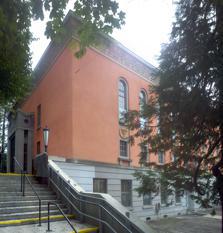
Building: Israelitische Religionsgesellschaft Zürich
Country: Switzerland
Year built: 1924
Orthodox community in Zurich Switzerland Israelitische Religionsgesellschaft Zürich Total population 350 members Regions with significant populations Zürich , Switzerland Religions Hareidi Orthodox Judaism Languages Standard German (formal speeches and announcements), Swiss German (vernacular) IRGZ Synagogue The synagogue in 2019 Religion Affiliation Orthodox Judaism Rite Hareidi Nusach Ashkenaz Ecclesiastical or organisational status Synagogue Ownership Israelitische Religionsgesellschaft Zürich (IRGZ) Status Active Location Location Freigutstrasse 37, Zürich Country Switzerland Location of the synagogue in the Canton of Zürich Geographic coordinates 47°22′08″N 8°31′48″E / 47.36889°N 8.53000°E / 47.36889; 8.53000 Architecture Architect(s) Walter Henauer Ernst Witschi Type Synagogue architecture Style Art Deco Date established 1895 (as a congregation) Groundbreaking 1923 Completed 1924 Materials Brick Israelitische Religionsgesellschaft Zürich (literally: Israelite Religious Society Zürich; Hebrew : עדת ישורון ציריך ; commonly shortened to IRGZ ), is one of two Hareidi Orthodox Jewish communities, located in Zürich , Switzerland. Description The community has approximately 350 members, and it has been a member of the Schweizerische Israelitische Gemeindebund (SIG, literally Swiss Federation of Israelite Communities) since 1918. The community was founded in 1895 as an unofficial organization, and at its inception it was part of the Israelitische Cultusgemeinde Zürich , or ICZ. Three years later, it separated from the ICZ due to disagreements over the level of religiosity. Already in 1890, Josua Goldschmidt, Josef Ettlinger and Isidor Kohn started their own minyan in Zürich. Because of their strictly Orthodox worldview, they no longer wanted to participate in the ICZ. Lepold Weill gave them a room to use in his residence, which they used to start the new community. The community is committed to the values of neo-Orthodoxy as established by Rabbi Samson Rafael Hirsch in the 19th century. It is the only German-speaking community with this ideology that has existed uninterrupted for the last century. In the main shul, they are particular that prayers are pronounced using the Western European/German pronunciation of Hebrew. They use Rödelheim prayer books, and recite almost all of the piyyutim in the Western Ashkenazic rite. In the beginning of the 20th century, immigrants from Eastern Europe began to arrive in Zürich. In 1912, they started the Agudas Achim (Zürich) [ de ] . The later is also a Hareidi community, and they pray according to Hasidic rite . Nevertheless, since the 1960s, there is a lot of cooperation between the communities, especially in the realm of Kashrut supervision. Facilities of the community The community has a large synagogue on Freigutstrasse, which was designed by the architects Henauer und Witschi [ de ] in the Art Deco style. There is also a community center in Brandschenkesteig, and a cemetery in the town of Fällanden . There are also schools for boys and girls closely associated with the community, that operate under separate auspices. See also Judaism portal Switzerland portal History of the Jews in Switzerland List of synagogues in Switzerland References